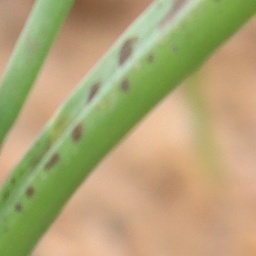
Label: Iris yellow virus